Stonedhenge

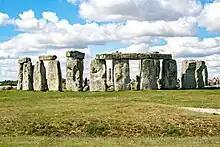
The title refers to Stonehenge, which is also depicted on the sleeve.

The title "Stonedhenge", described as a "not-so-subtle" choice, alludes to marijuana and the prehistoric monument Stonehenge in Wiltshire. The site had become linked with popular music in the 1960s, as various Paganisms and New Age beliefs increased in popularity with the nascent counterculture. According to author Thomas E. Harkins, "it was the album's title, as much as anything, that would endear the group to the American counterculture." Correlating the music and the site, journalist Rory O'Connor says that "Stonedhenge" "seemed to be an attempt at tuning in cosmic vibrations, perhaps because [Alvin] Lee has a feeling for the strange atmosphere that the ancient Druid ruins at Stonehenge reportedly has hanging round it. Hence the name of the LP."